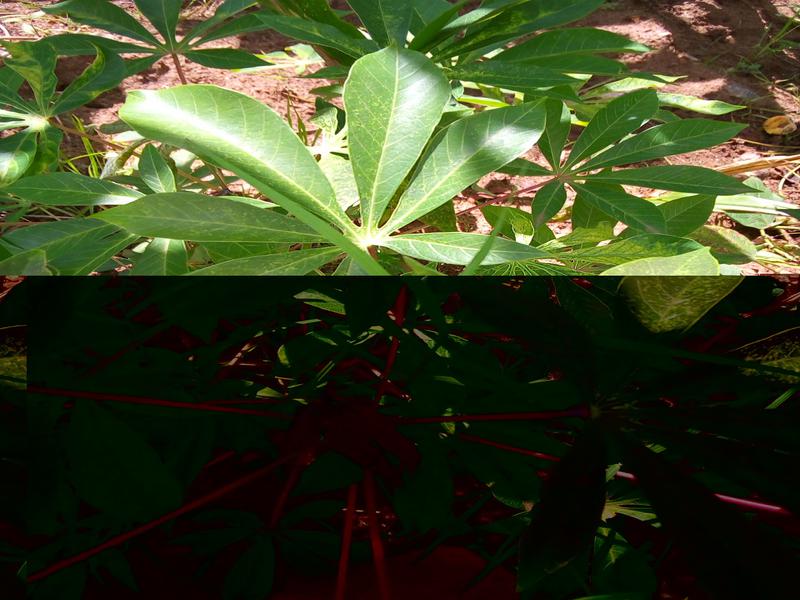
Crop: cassava
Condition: healthy